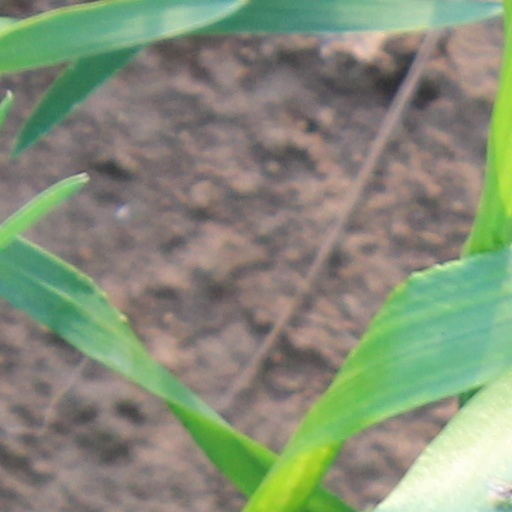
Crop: wheat